Business routes of Interstate 94 in Michigan

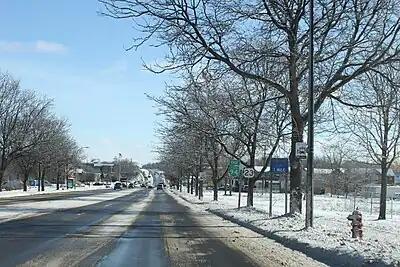
Washtenaw Avenue facing east

The business loop follows the former routing of US 12. This routing was first designated as M-14 in 1956 when US 12 was moved to a freeway bypass to the south of town. I-94 was first designated by the middle of 1960 along the US 12 freeway, and a new BL I-94 designation was created by the middle of the next year. BL I-94 followed M-14 from the Jackson Road interchange to Main Street along Jackson Road and Huron Street. At Main Street, BL I-94 turned along US 23 on Huron Street, Washtenaw Avenue and Carpenter Road back to I-94/US 12. The US 23 freeway was finished on November 2, 1962. BL I-94 was rerouted on the east end to follow the new US 23 freeway, returning the Carpenter Road alignment to local control. Bus. US 23 replaced US 23 along Huron Street and Washtenaw Avenue in the city of Ann Arbor at this time. A new M-14 freeway opened on November 16, 1965, removing the M-14 concurrency from the routing.